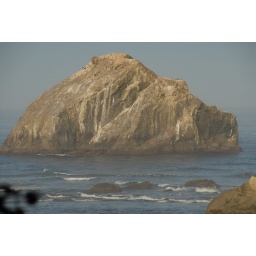
oregon big rock in water